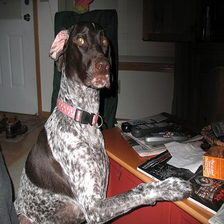
Species: dog
Breed: german shorthaired